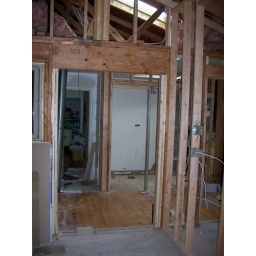
double doors will lead to existing bathroom and new sink will be tucked in the right